John A. Collier

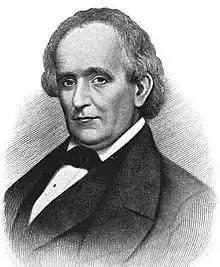
Sketch of Collier in 1897 publication

John Allen Collier (November 13, 1787 – March 24, 1873) was an American lawyer and politician from New York.